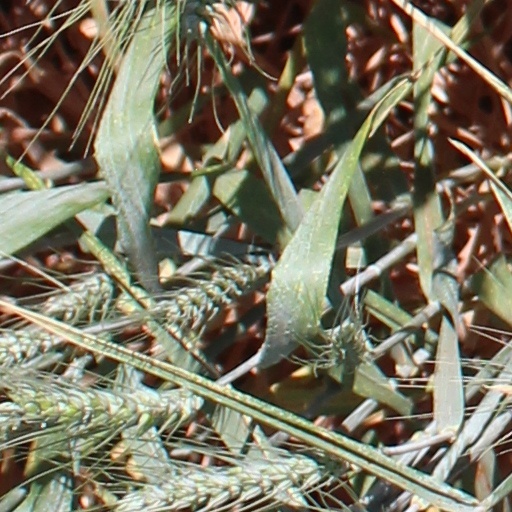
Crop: wheat